Murphy Yukon

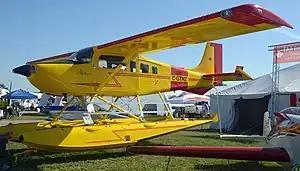
Murphy Yukon with amphibious floats.

The Murphy Yukon is a Canadian amateur-built aircraft, produced by Murphy Aircraft of Chilliwack, British Columbia, introduced at the AirVenture show in 2007. The aircraft is supplied as a kit for amateur construction.